Denny McLain

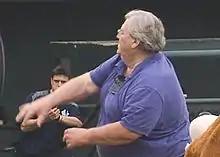
McLain throws out the first pitch on July 11, 2012, at Joseph P. Riley Jr. Park in Charleston, South Carolina.

In 1974, McLain played a season for the London Majors of the Intercounty Baseball League at Labatt Memorial Park in London, Ontario. Because of his arm problems, McLain pitched only nine innings for the Majors, but played in 14 games at shortstop, first base, or catcher, and batted .380, including hitting two homers in one game in London.